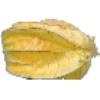
Label: physalis_with_husk